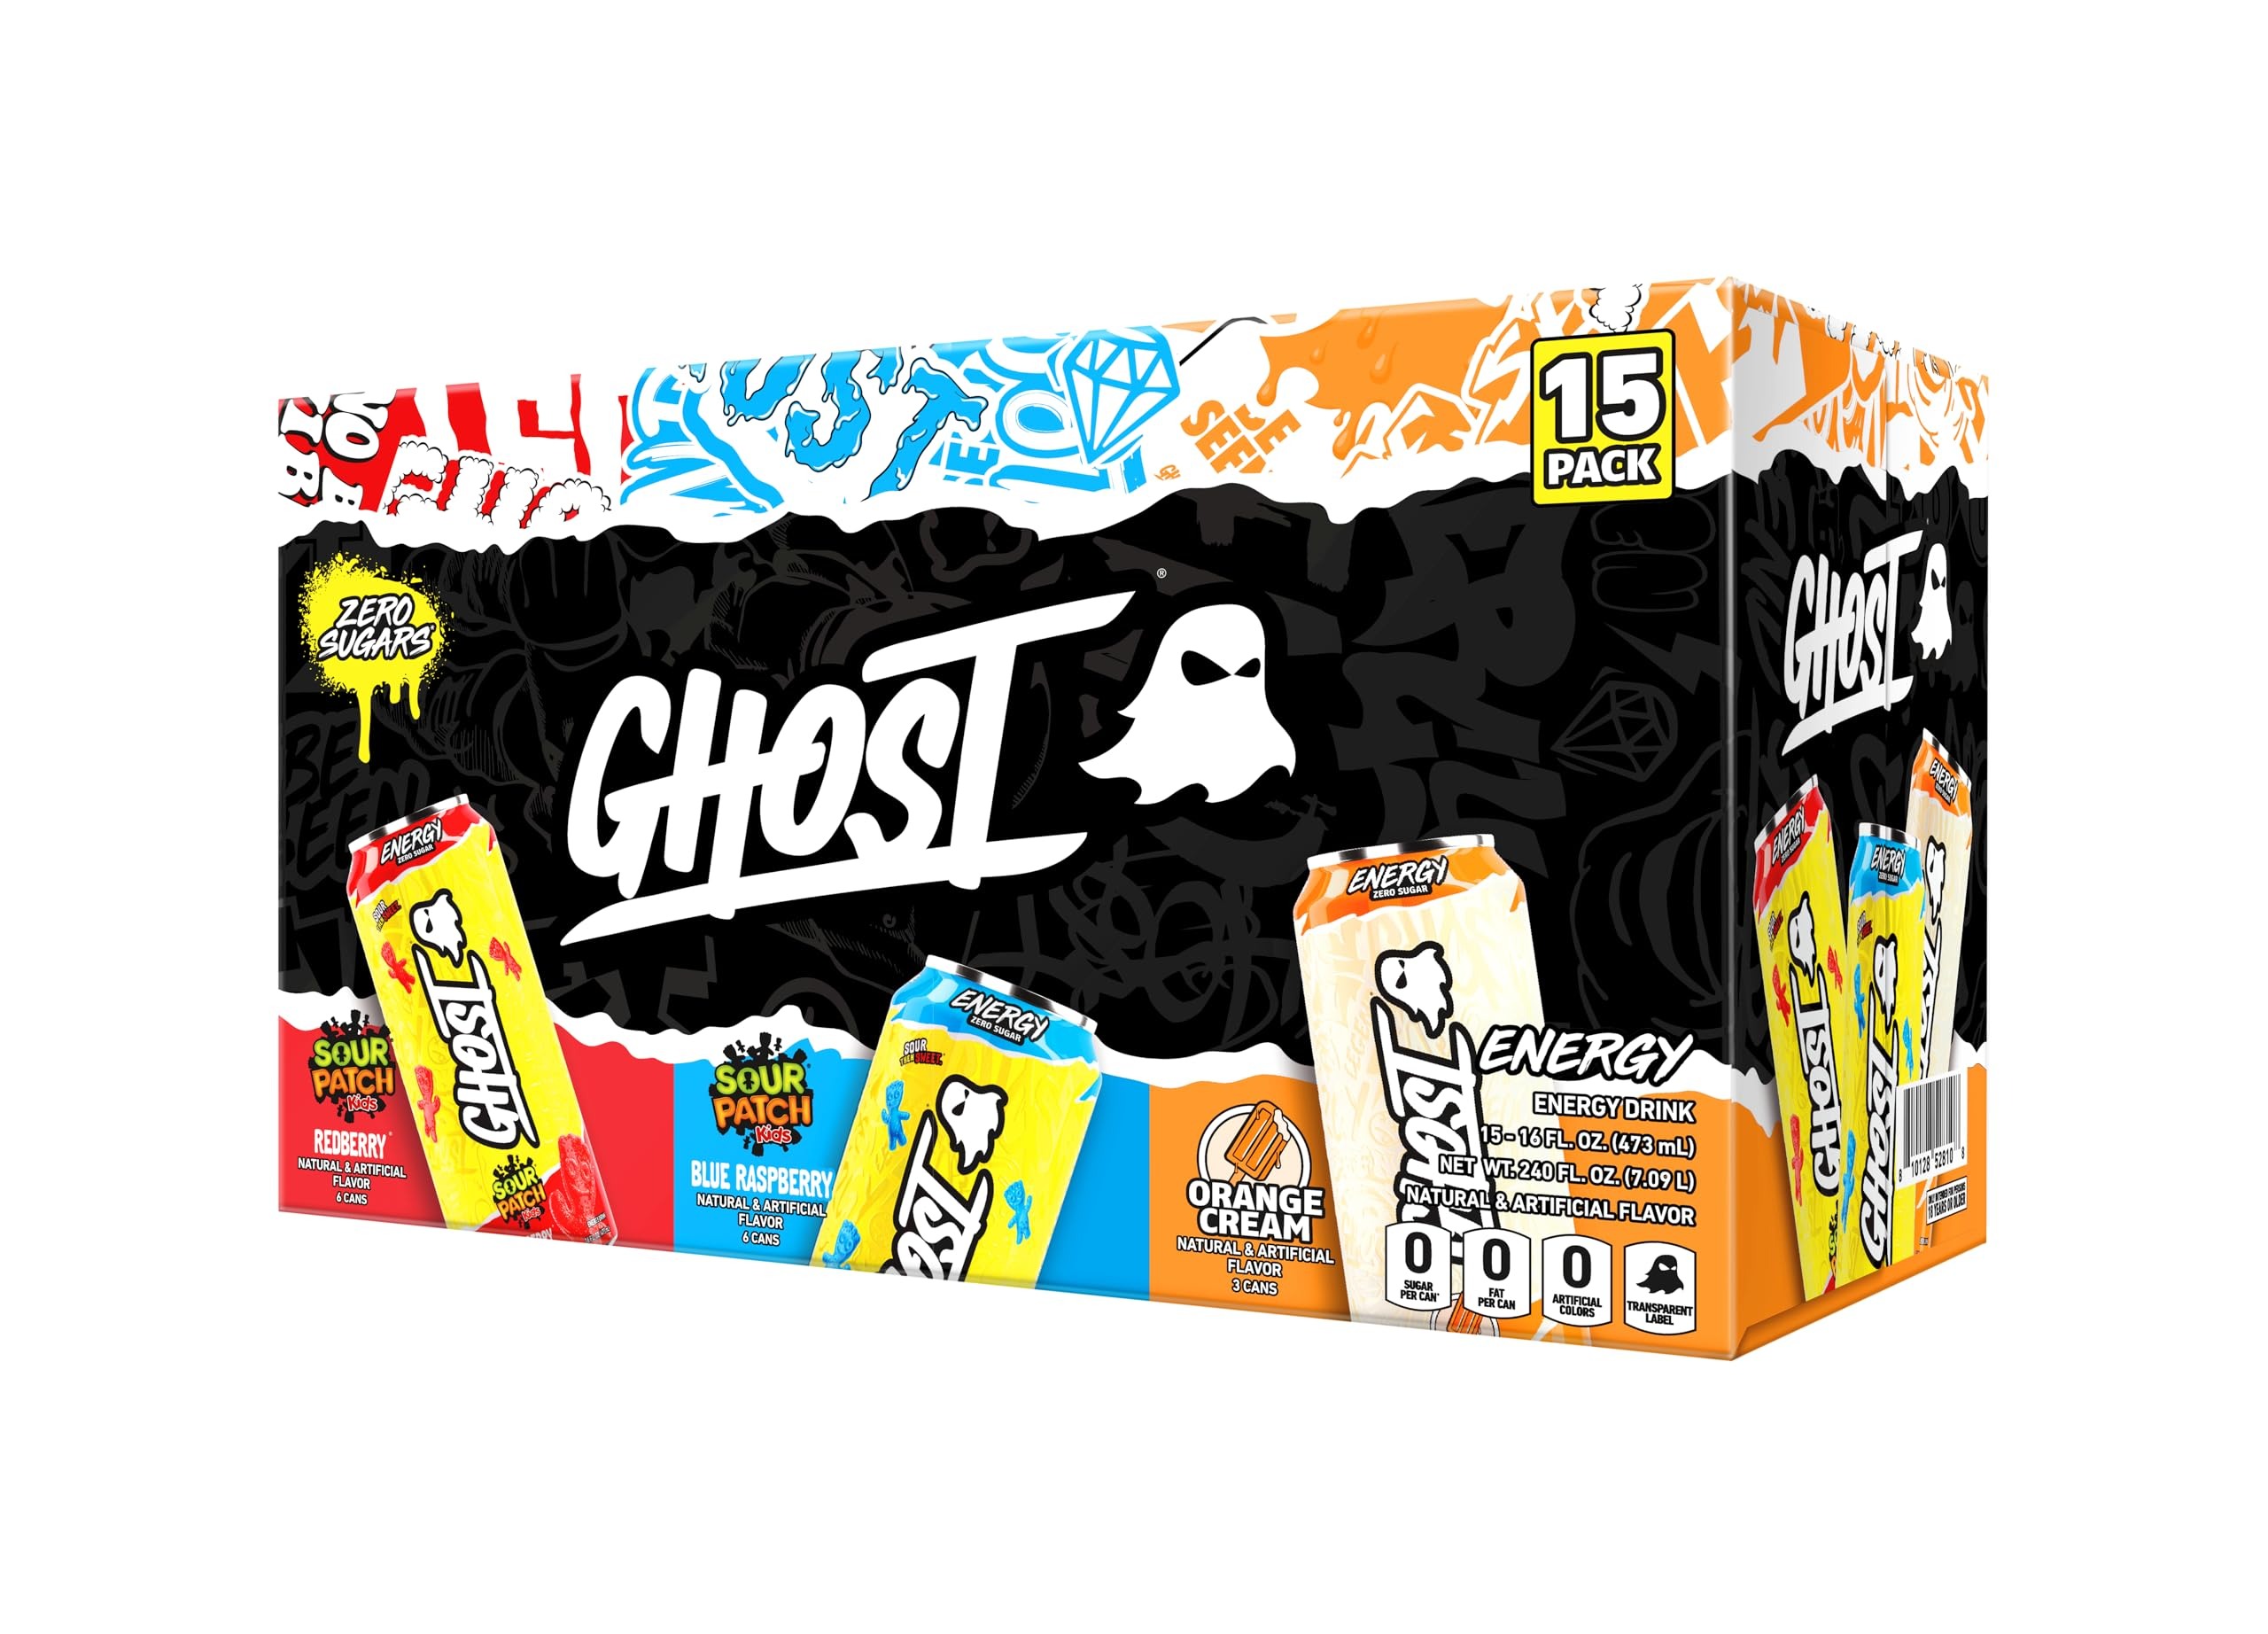
Item Name: GHOST Energy Drink - 15-Pack, Variety Pack, 16oz - Energy & Focus & No Artificial Colors - 200mg of Natural Caffeine, L-Carnitine & Taurine - Gluten-Free & Vegan
Bullet Point: GHOST Energy Drink - 15-Pack, Variety Pack, 16oz - Energy & Focus & No Artificial Colors - 200mg of Natural Caffeine, L-Carnitine & Taurine - Gluten-Free & Vegan
Value: 192.0
Unit: Fl Oz

Price: 55.095